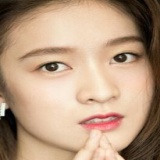
diễn viên Trương Tuyết Nghênh